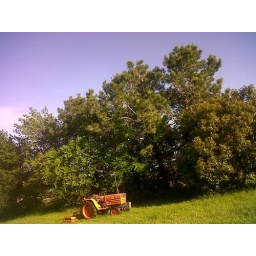
at my friends house in the country, the wind was blowing the trees